Robert Leo Hulseman

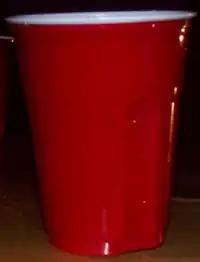
Hulseman's well known invention, the red solo cup.

Robert Leo Hulseman (April 5, 1932 – December 21, 2016) was an American businessman and entrepreneur who was best known as the inventor of the red solo cup, which is produced by his family's company, Solo Cup Company. He also co-designed the Traveler Lid, which prevents foam from hot beverages such as lattes and cappuccinos from touching the drinker's nose, now widely used by Starbucks and other brands. Hulseman joined the staff of the Solo Cup Company, which had been founded in 1936 by his father Leo Hulseman, when he was 18 years old. Hulseman spent more than 60 years at the Solo Cup Company, including as the company's President and CEO from 1980 until 2006.